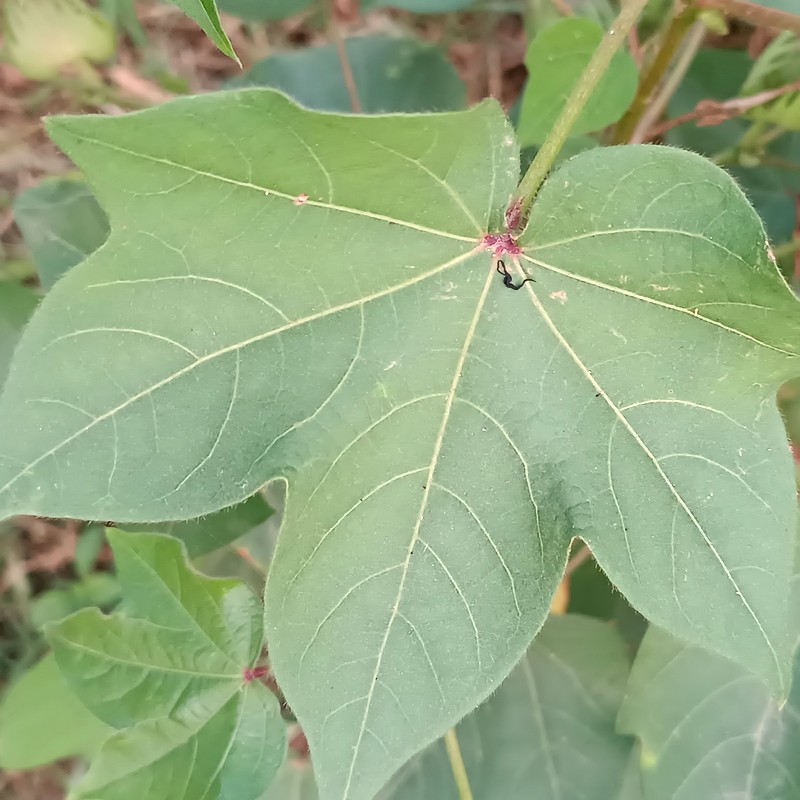
Label: Healthy Leaf